Ratanaporn Padunglerd

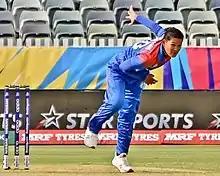
Padunglerd bowling for Thailand during the 2020 ICC Women's T20 World Cup

Ratanaporn Padunglerd (Thai:รัตนาภรณ์ ผดุงเลิศ, born 14 March 1990) is a Thai cricketer. She played for the Thailand women's national cricket team in the 2017 Women's Cricket World Cup Qualifier in February 2017. In June 2018, she was named in Thailand's squad for the 2018 ICC Women's World Twenty20 Qualifier tournament. She made her Women's Twenty20 International (WT20I) debut for Thailand on 3 June 2018, in the 2018 Women's Twenty20 Asia Cup.